Alvah Bradish

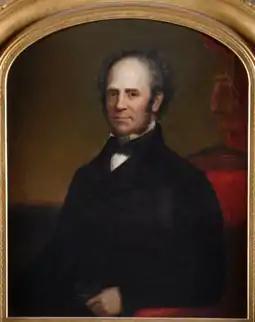
Portrait of Horatio Seymour (c.1850)

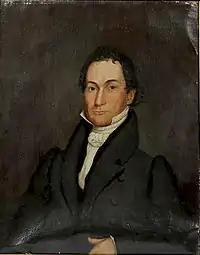
Portrait of his uncle, Luther Bradish; later the Lieutenant Governor of New York

Alvah Bradish (1806, Sherburne, New York - April 19, 1901, Detroit) was an American portrait painter and professor. During his career, he completed over 500 portraits of notable people in New York and Michigan; as well as many people who can no longer be identified. He also painted for brief periods in Canada and Jamaica. There is no record of any formal artistic training he may have had.